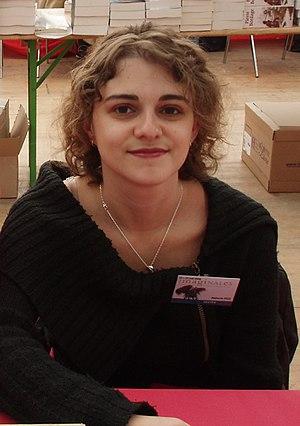
L'auteure française de fantastique et de fantasy Mélanie Fazi lors du 7ème festival des mondes imaginaires Les Imaginales à Epinal (département des Vosges en France) en mai 2008.
Mélanie Fazi, née le 29 novembre 1976 à Dunkerque, est une nouvelliste et romancière française de fantastique et de fantasy. Elle est principalement connue pour ses nouvelles fantastiques, qui lui ont valu plusieurs prix littéraires, dont le Grand prix de l'Imaginaire en 2005 pour son premier recueil, Serpentine. Mélanie Fazi est en outre traductrice de métier, depuis l'anglais, et a obtenu en 2007 un grand prix de l'Imaginaire pour sa traduction du roman Lignes de vie de Graham Joyce.